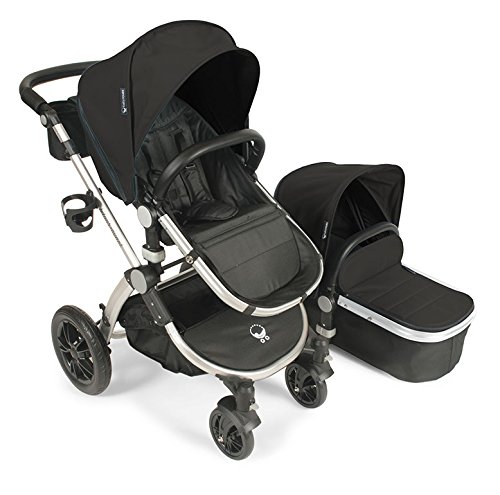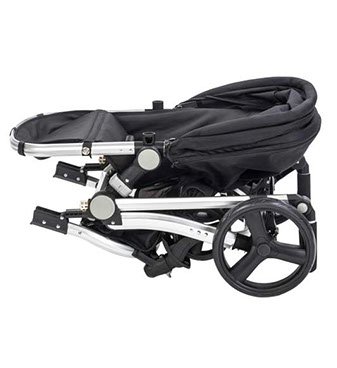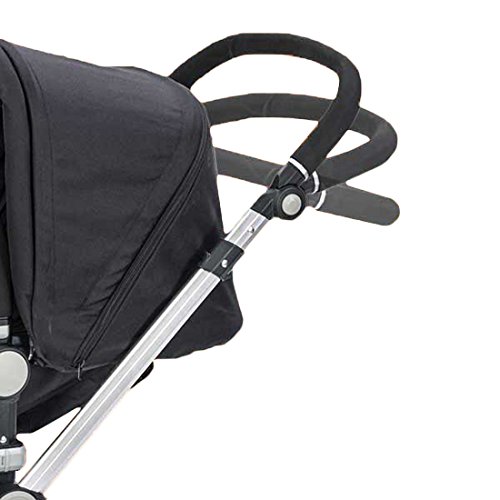
Babyroues Letour Avant Canvas Stroller - Eclipse Black/Silver
Category: Baby
The Letour Avant is a luxurious stroller with amazing features .Sturdy canvas canopy and bassinet cover. Foam filled tires, leatherette handle bar, leatherette front bumper, Insulated organizer bag, cup holder, large accessible basket, extended canopies for extra protection 50 Plus ,weathershield,5 point harness, separate stroller seat and bassinet, are all included. No need for fabric switching between the two saving you time. It is an amazingly lightweight stroller at just 20 lbs.! A luxury stroller that's trendy and functional, at an affordable price. Perched on top of a sturdy frosted silver aluminum frame, the Letour Avant is designed to grow from infant-to-toddler. The included interchangeable bassinet and stroller seat have dual-facing abilities and features a one-handed open and an easy fold while either bassinet or seat are attached. It's compact and lightweight, with 4 different reclining seat positions, foot brake, height-adjustable handlebar, and under seat storage. No need for fabric switching between the two saving you time. Front and rear suspension system, 12-Inch rear and 7-Inch front wheels. Suitable for children up to 40 lbs. All adaptors available
Features: Separate bassinet and stroller seat frames included | Foam filled tires | lightweight 20 lbs.